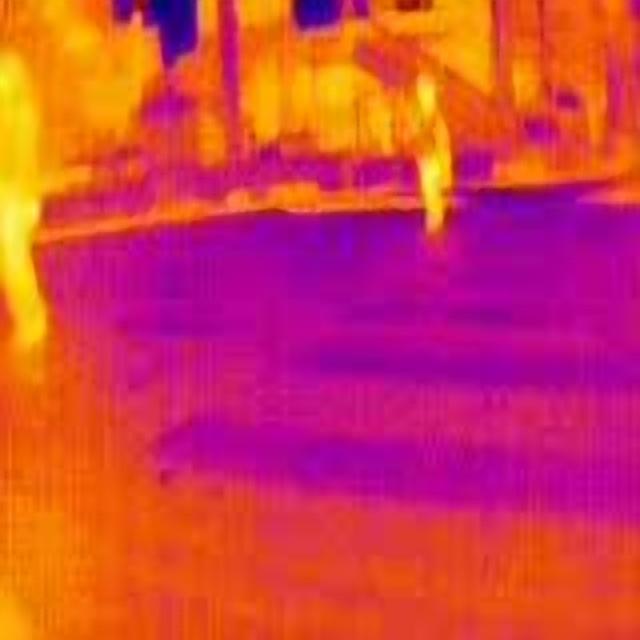
Detected objects:
label: person
label: person